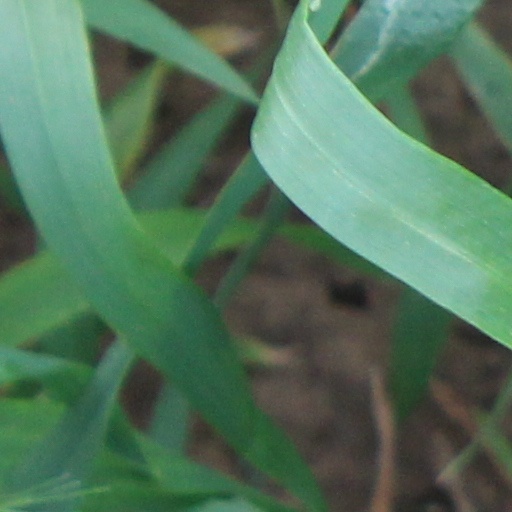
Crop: wheat